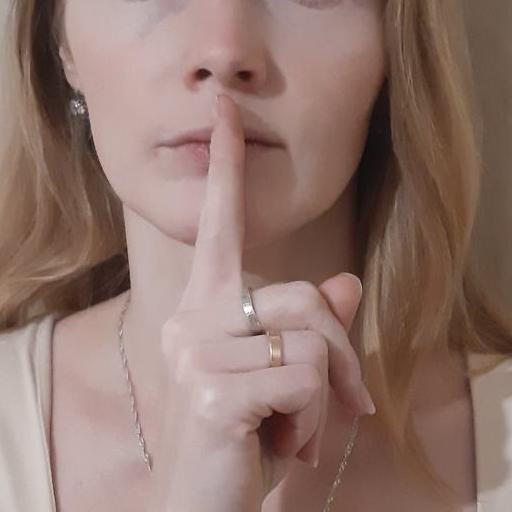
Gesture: mute